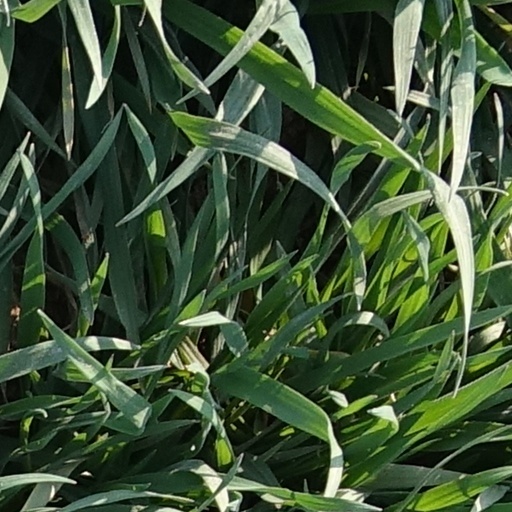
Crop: wheat